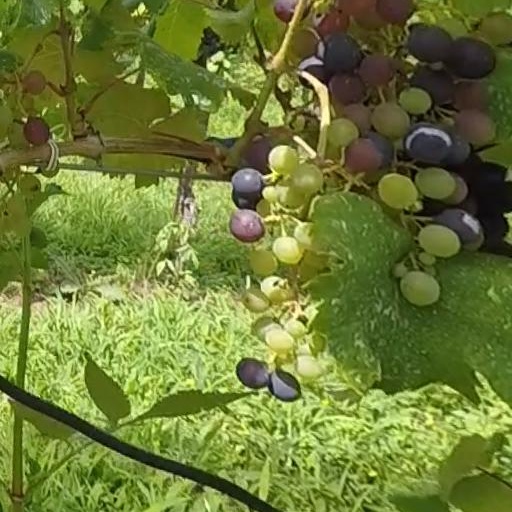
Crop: grape